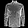
Label: Shirt